List of du Maurier Classic champions

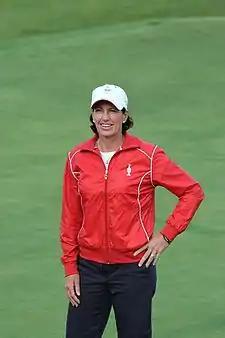
Juli Inkster is the 1984 Champion.

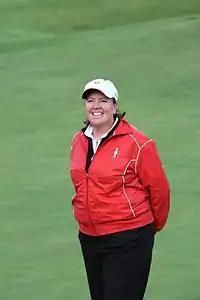
Meg Mallon is the 2000 Champion.

This table lists the golfers who have won more than one du Maurier Classic as a major championship. Bolded years and player name indicates consecutive victories.